Darkstalkers

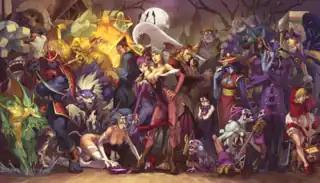
The characters of the "Darkstalkers" series

The "Darkstalkers" games take place on the planet Earth that is in the process of merging with a realm known as Makai. The reason for this merger varies depending on the continuity, but a continuing theme is that the union of realms brings the arrival of the Darkstalkers to the human world, the term being a catch-all for the various creatures of legend. The greatest of these supernatural creatures, and the greatest among those who hunt them, meet in battle to determine who will rule the night.